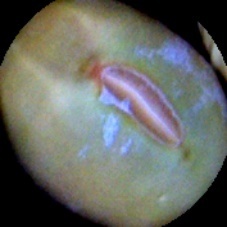
Label: Immature